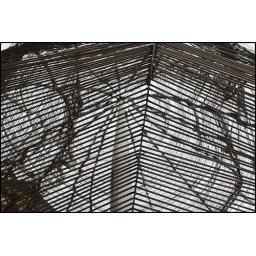
some sculptures of metal trees that are dotted around in the new square that was built in the lace market